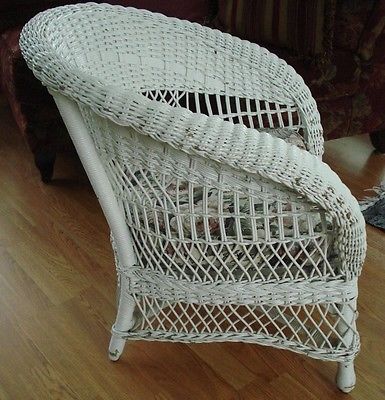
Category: chair